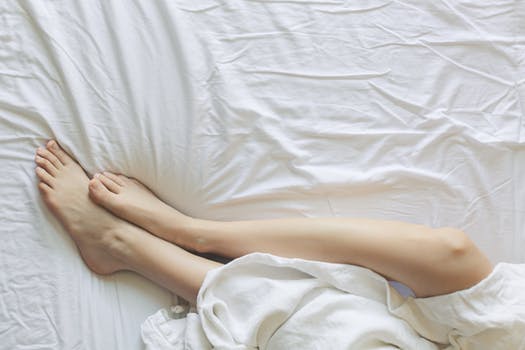
Label: No Watermark